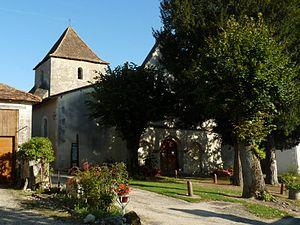
église de Pillac (16), France
Pillac est une commune du Sud-Ouest de la France, située dans le département de la Charente.